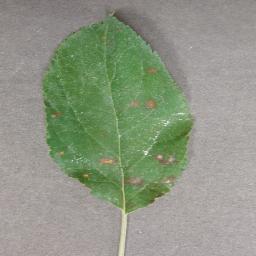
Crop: apple
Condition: cedar_rust